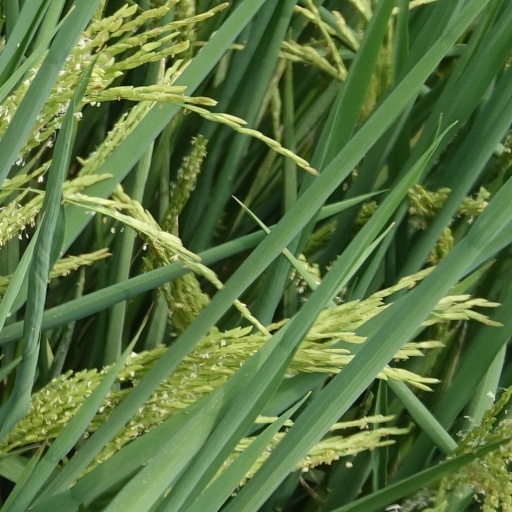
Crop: rice